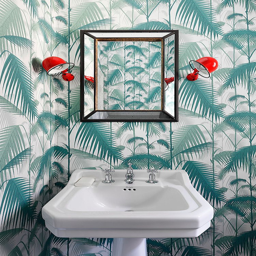
sconces add a pop of red to the delightful powder room